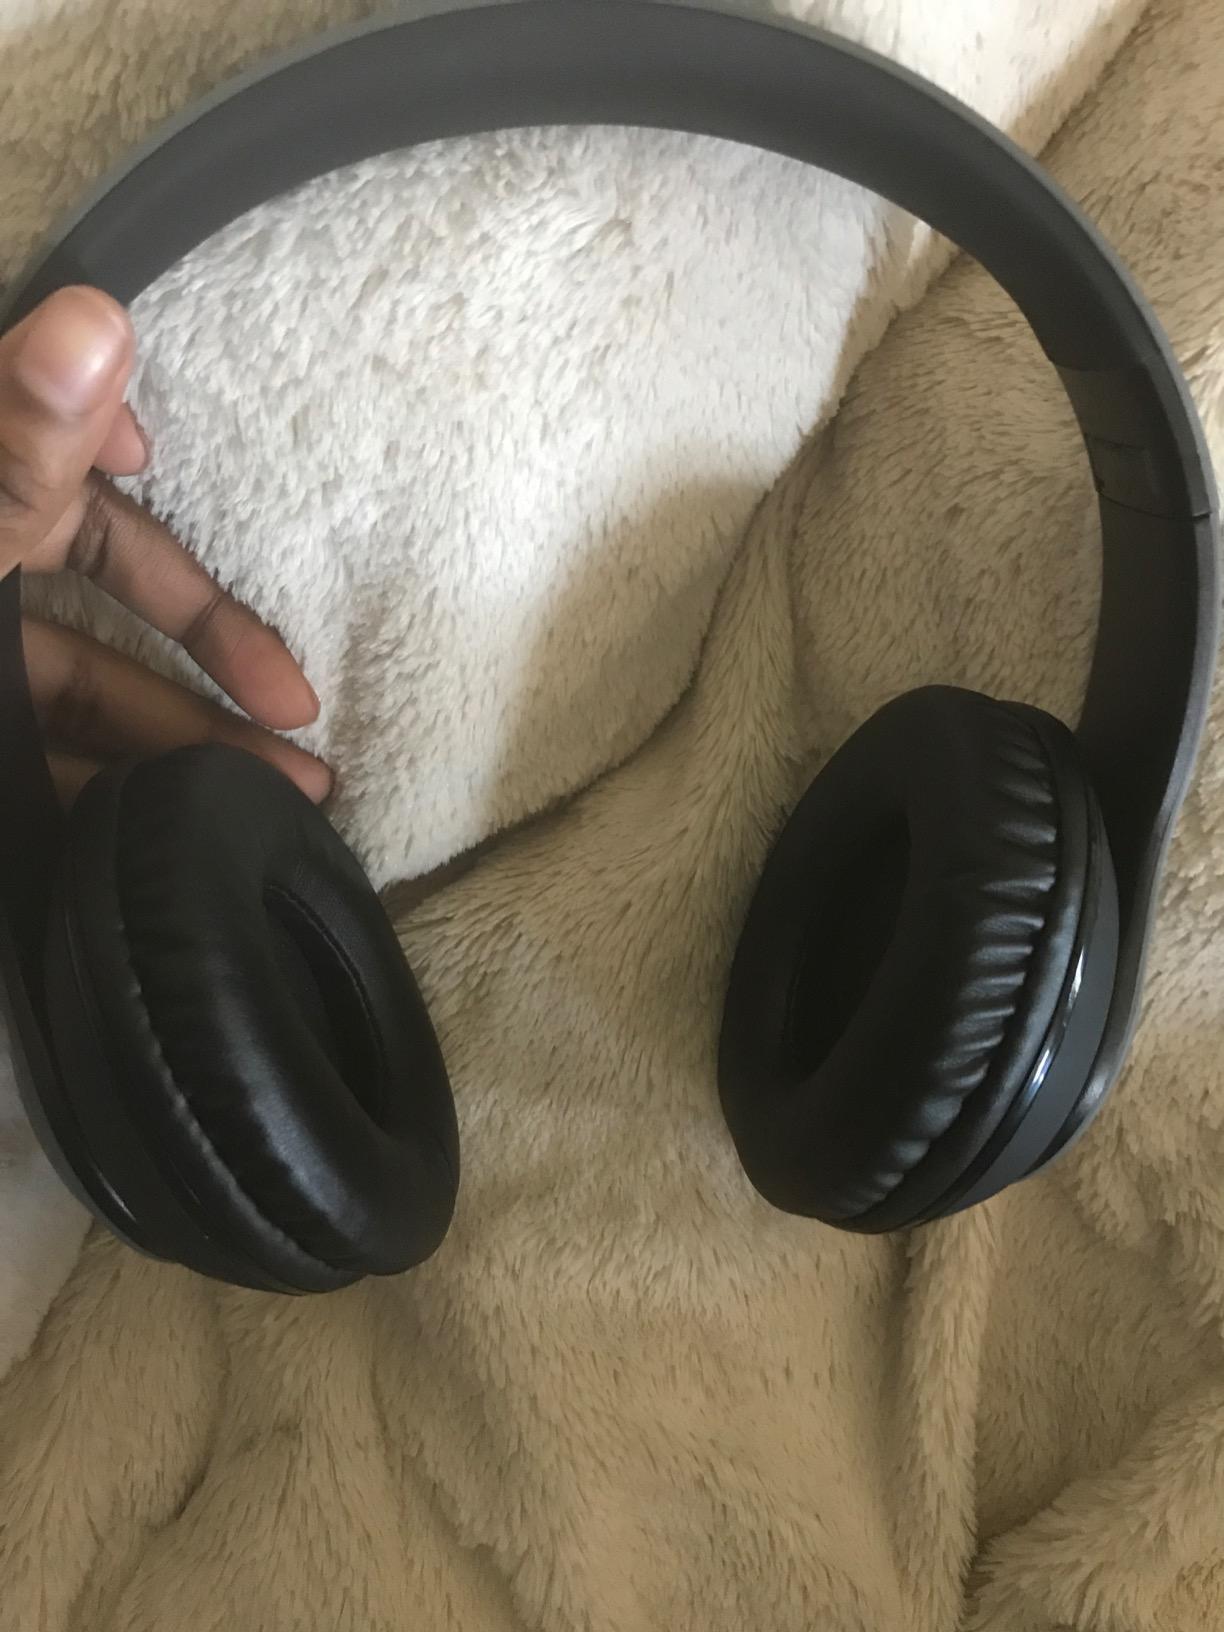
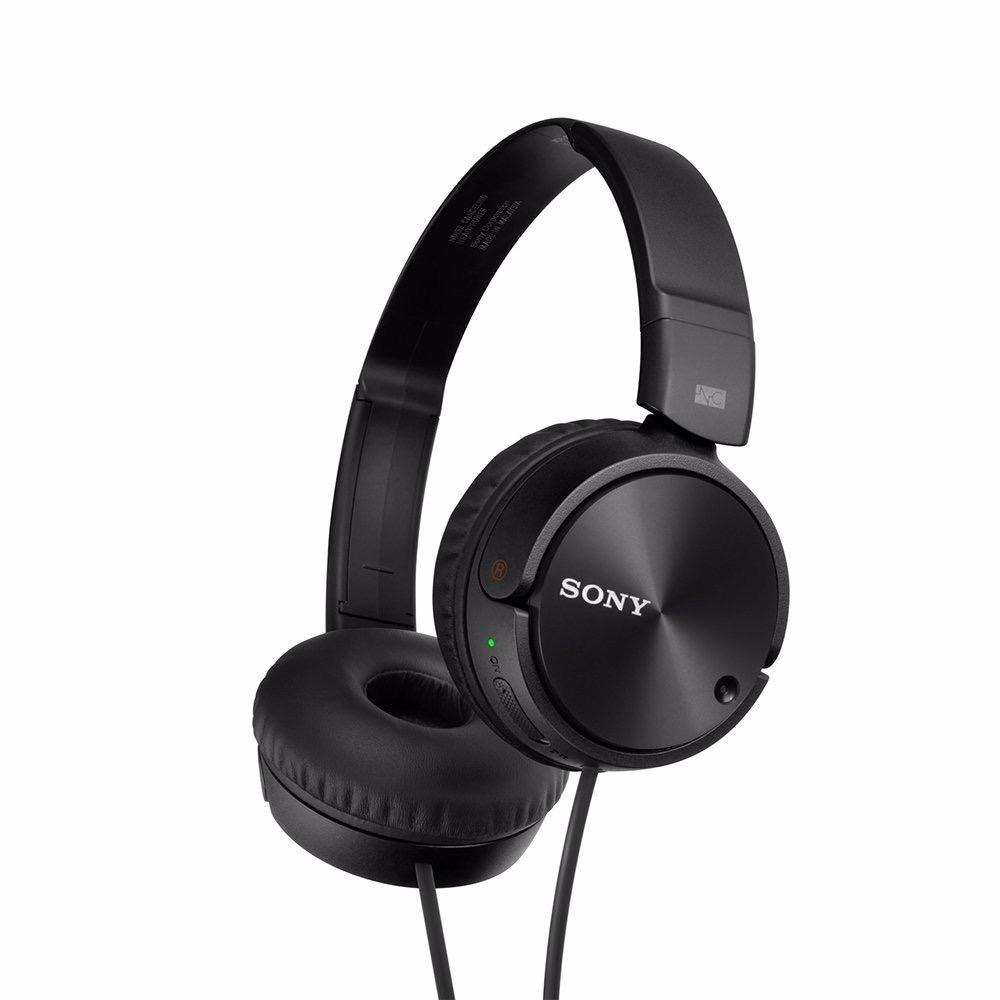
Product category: headphones
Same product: no